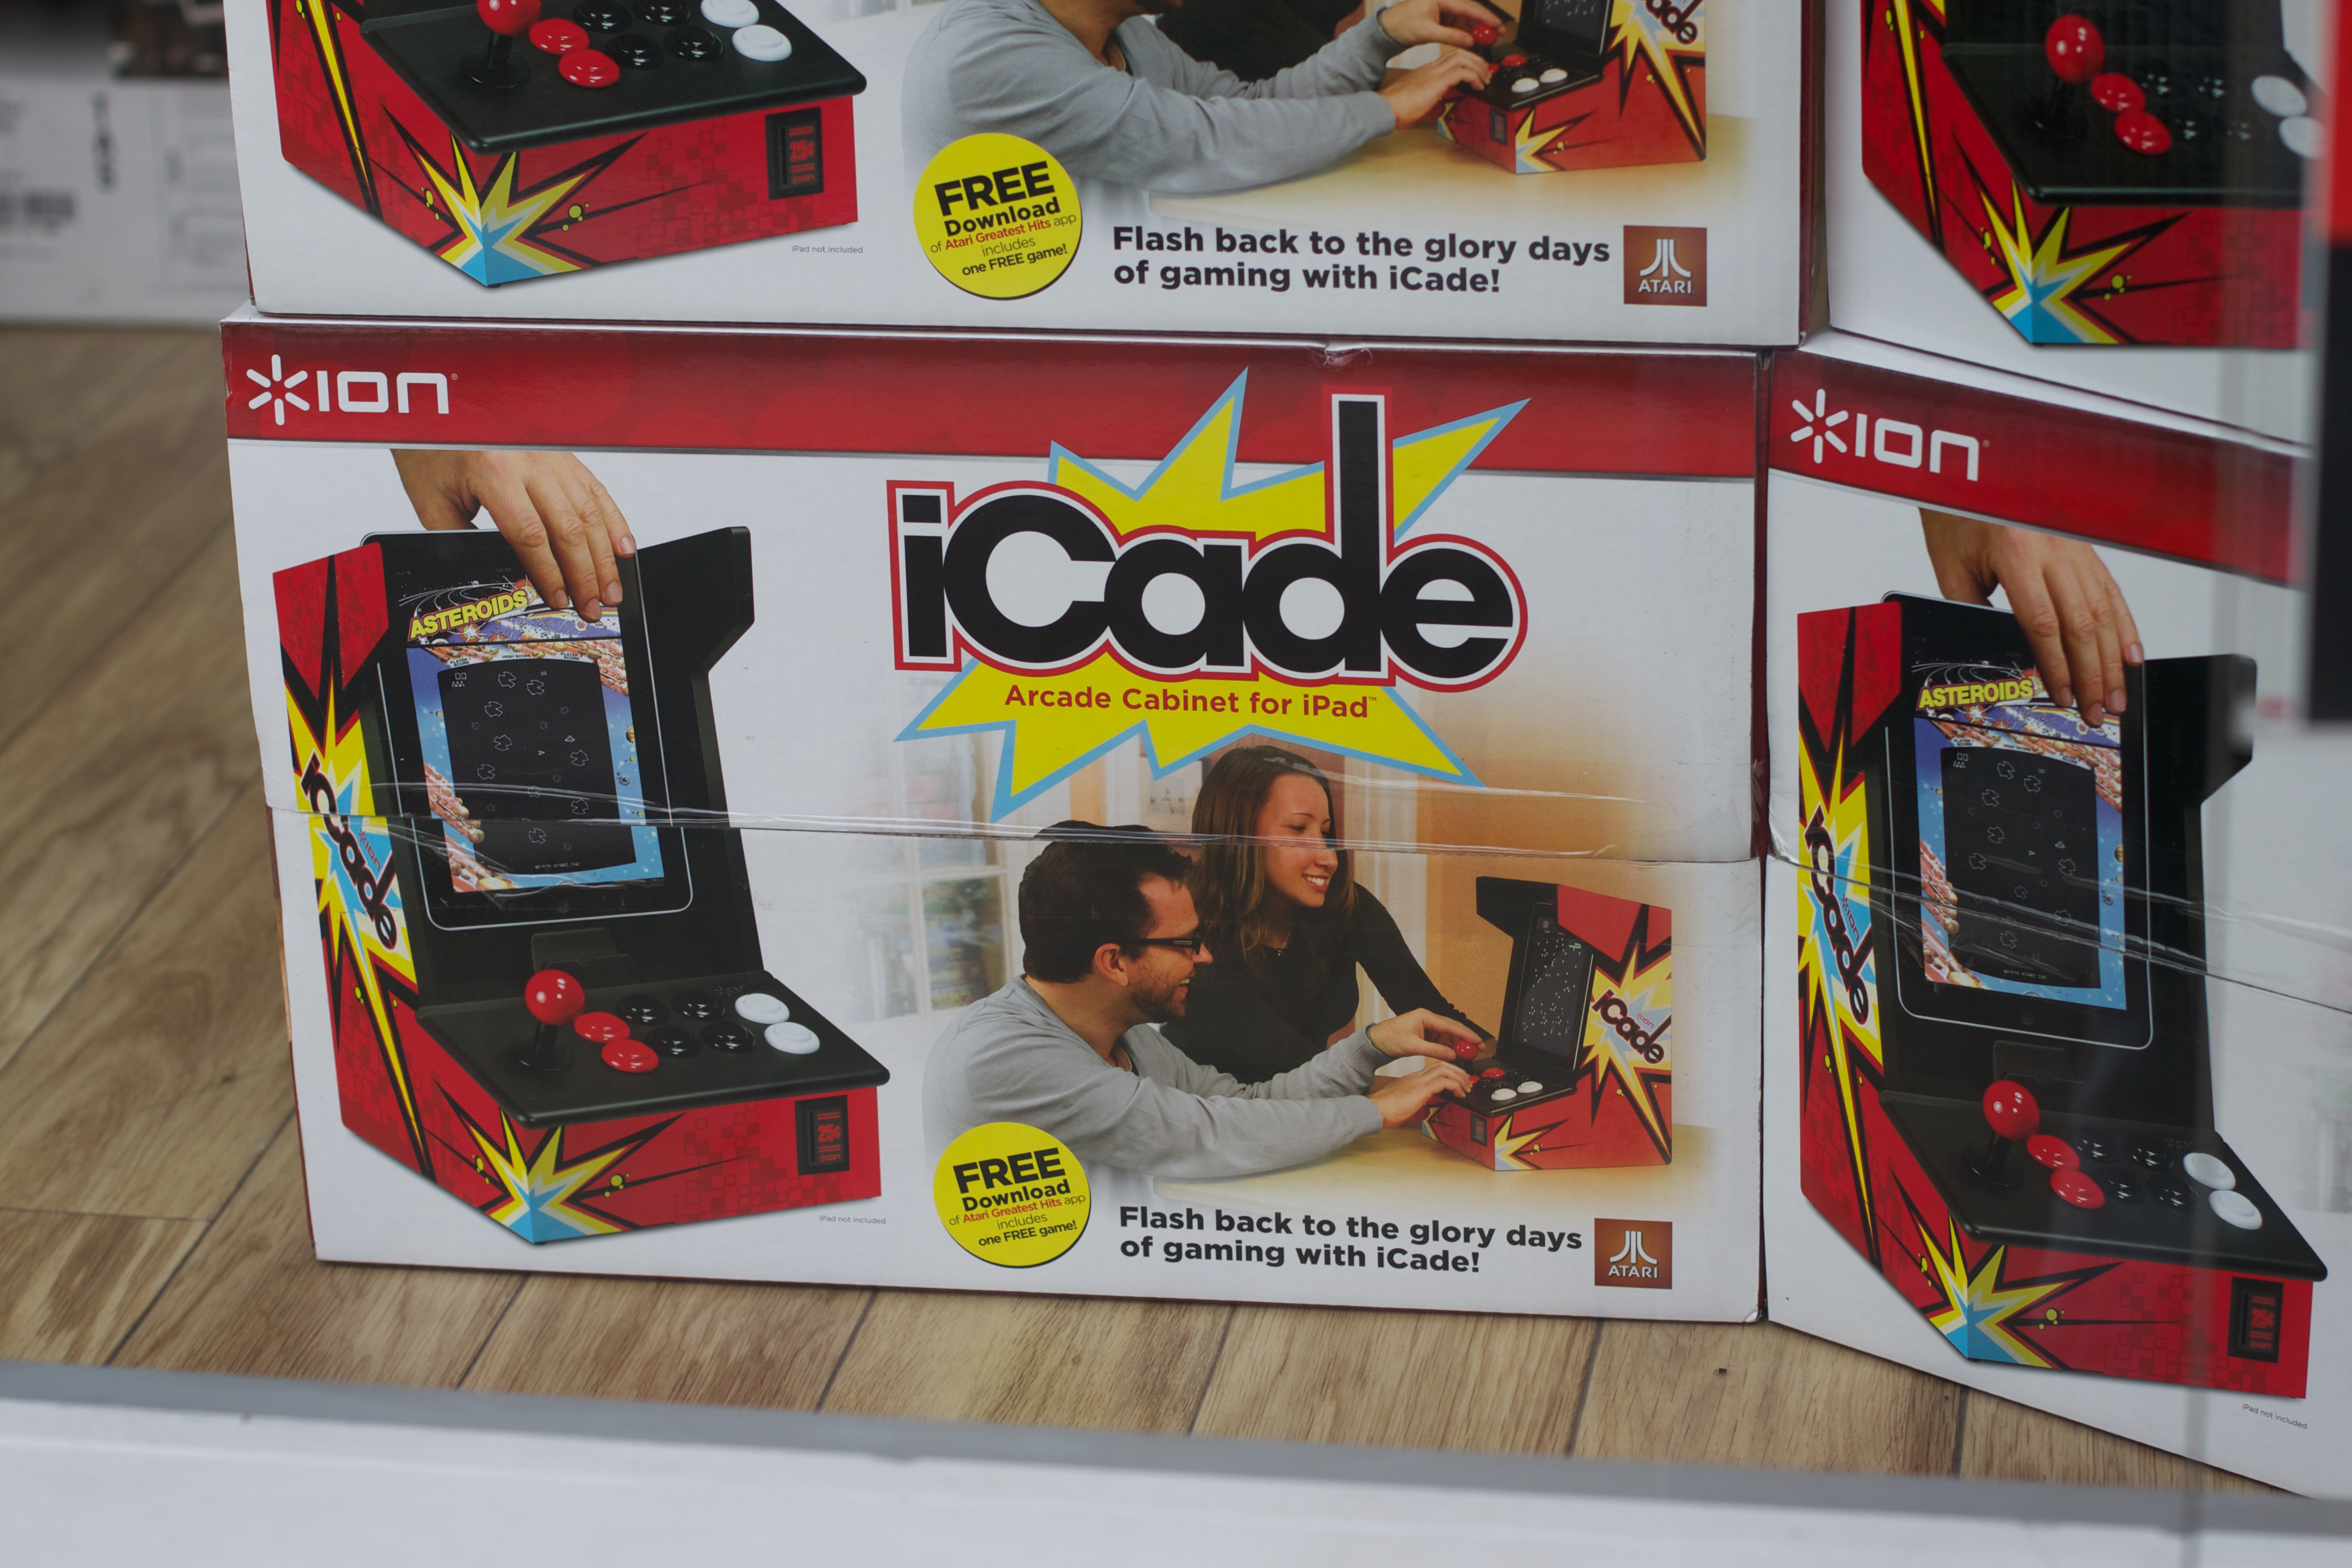
technology, advertising, recreation, gadget, toy, games, auodyssey